Clyde W. Simpson

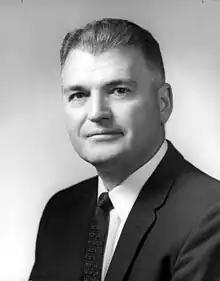
Simpson in 1966

Clyde W. Simpson (October 13, 1920 – November 14, 1999) was an American politician. He served as a Democratic member of the Florida House of Representatives.